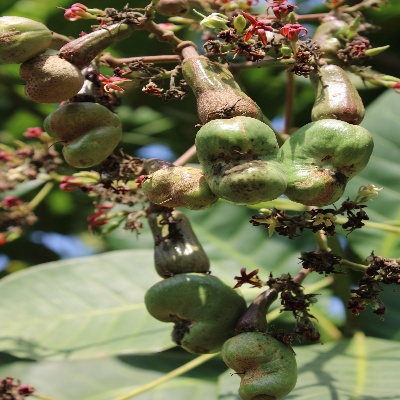
Crop: Cashew
Condition: healthy